Elizabeth Trussell, Countess of Oxford

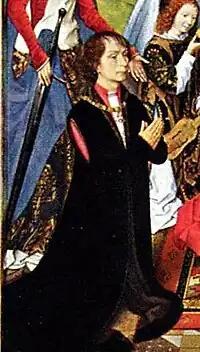
Elizabeth Trussell's grandfather, Sir John Donne, from the Don triptych by Hans Memling.

Elizabeth's father, Edward Trussell, had been a ward of William Hastings, 1st Baron Hastings, and at Hastings' death in 1483 was still a minor. In his will, Hastings expressed the wish that Trussell's wardship be purchased by Hastings' brother-in-law, Sir John Donne: